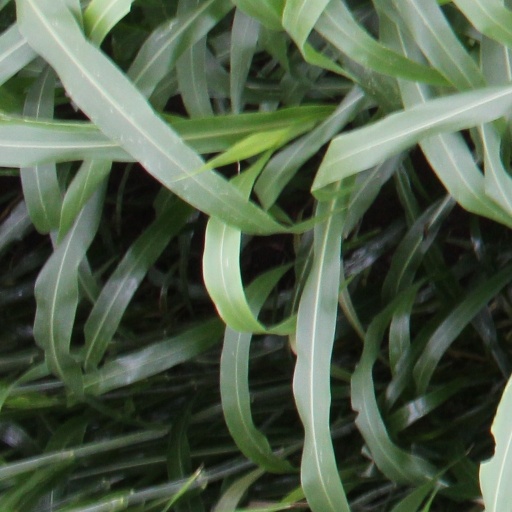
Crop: sorghum